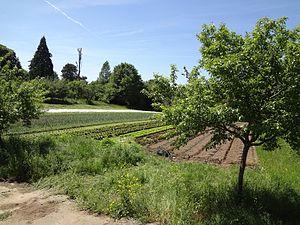
Vue des Jardins de Cocagne (Genève).
Les Jardins de Cocagne forment une coopérative maraîchère fondée en 1978 à Genève, en Suisse. Les Jardins de Cocagne constituent la première réalisation européenne d'agriculture contractuelle de proximité ou Association pour le maintien d'une agriculture paysanne.